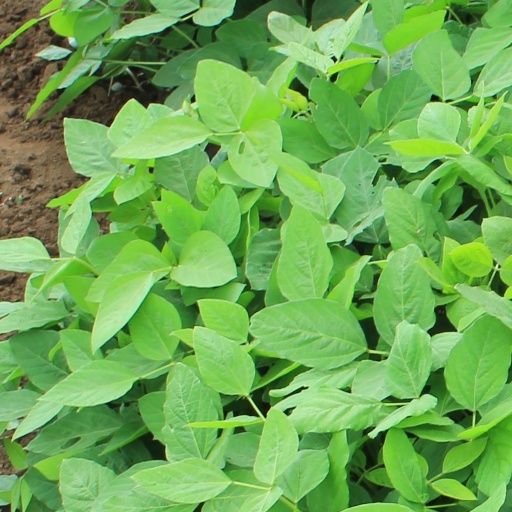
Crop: soybean